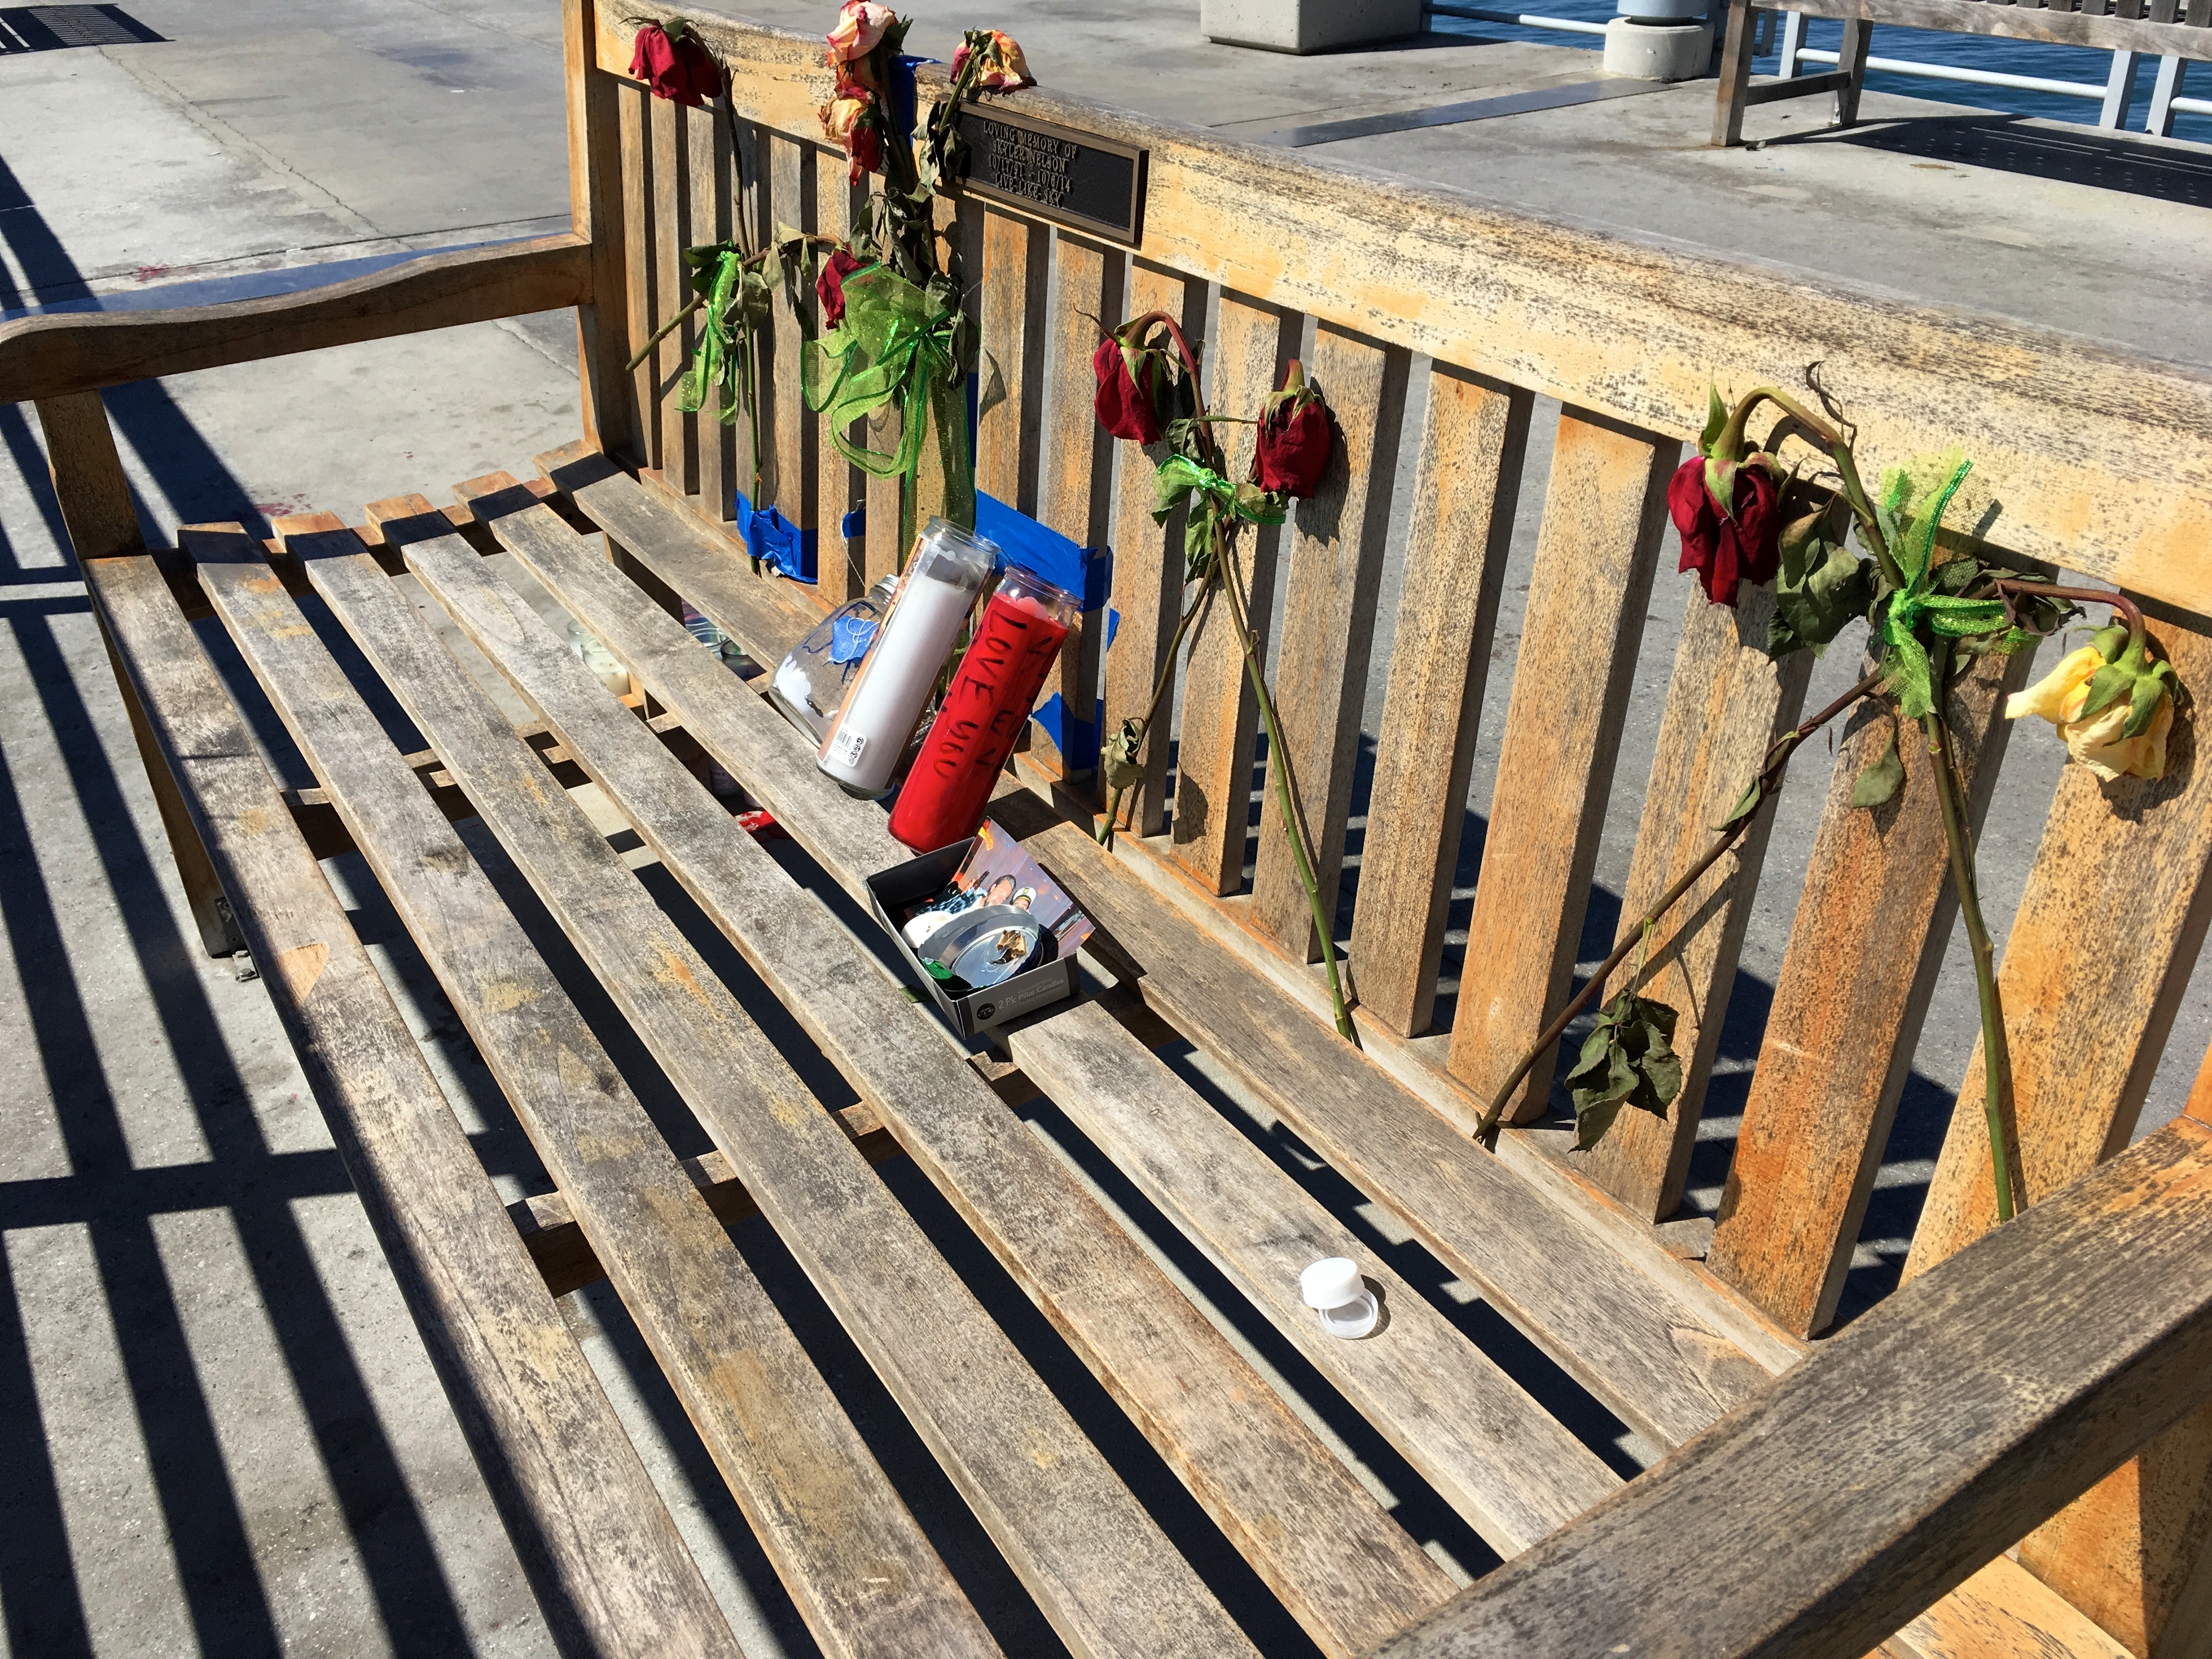
deck, wood, floor, roof, walkway, playground, flooring, outdoor structure